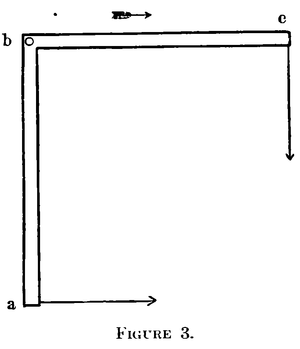
L’expérience de Trouton-Noble est une tentative de détecter le déplacement de la Terre dans l'éther. Cette expérience fut menée de 1901 à 1903 par Frederick Thomas Trouton et Henry R. Noble. Elle est liée à quelques expériences de pensée : « paradoxe de Trouton-Noble », « paradoxe du levier à angle droit » et « paradoxe de Lewis-Tolman ». Elle partait d'une suggestion de George FitzGerald qu'un condensateur à plaques parallèles qui se déplacerait dans l'éther devrait s'orienter perpendiculairement au sens du déplacement. Tout comme pour l'expérience de Michelson-Morley réalisée plus tôt, Trouton et Noble n'ont détecté aucun effet.